6th Brigade (Australia)

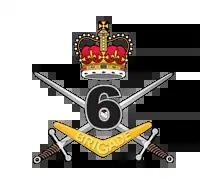

The 6th Combat Support Brigade was an Australian Army brigade. First formed in 1912 as a Militia formation to provide training under the compulsory training scheme, the brigade was re-raised during the First World War as an infantry unit of the all volunteer Australian Imperial Force. It subsequently served at Gallipoli and in France and Belgium on the Western Front. In the 1920s, as part of a reorganisation of the Australian Army, it became part of the 3rd Military District of the Citizens Military Force, encompassing units from Victoria and South Australia. In 1991, it became part of the Ready Reserve Scheme, based at Enoggera Barracks, in Brisbane, Queensland, before being disbanded in 1996 when the scheme was discontinued. The brigade was re-raised on 1 March 2010 to oversee the Army's command support and intelligence, surveillance, target acquisition and reconnaissance (CS & ISTAR) units. It was disbanded on 13 December 2024 as part of changes to the structure of the Army.